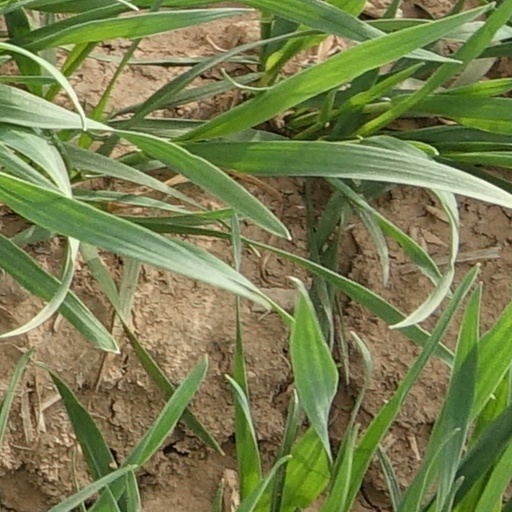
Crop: wheat